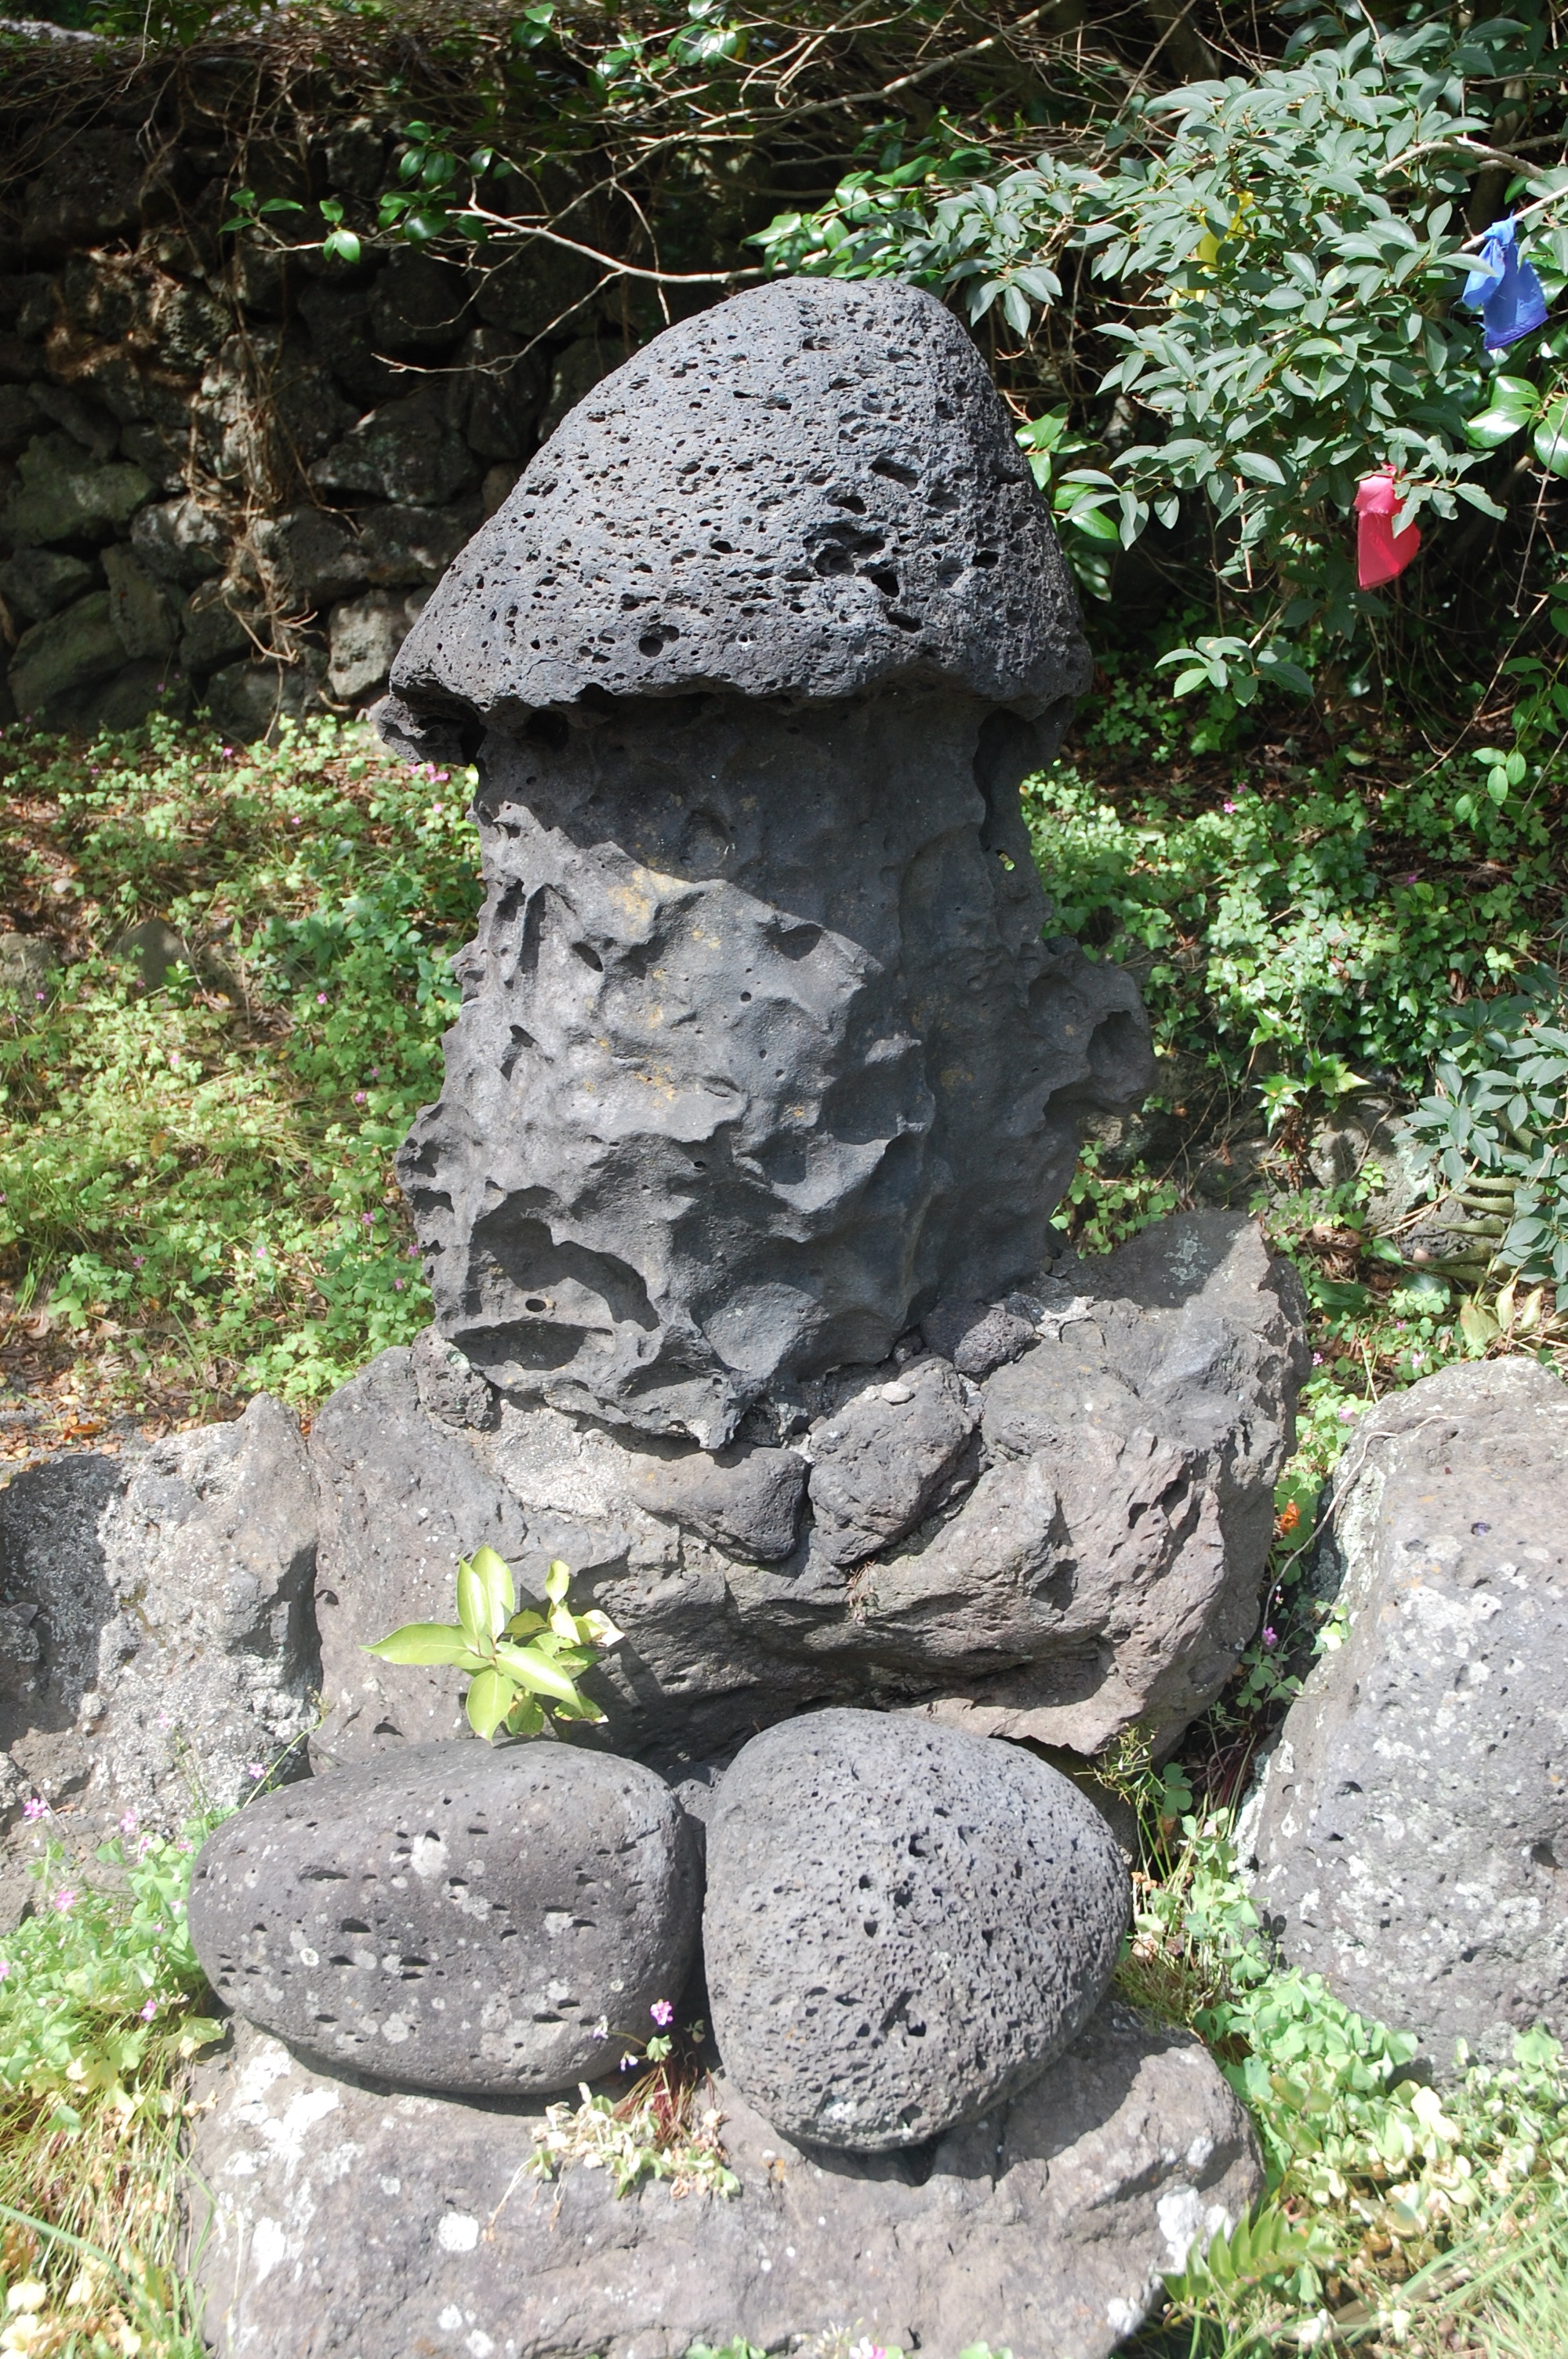
rock, trail, statue, stone wall, garden, material, grave, boulder, yard, water feature, fertility, jeju, south korea